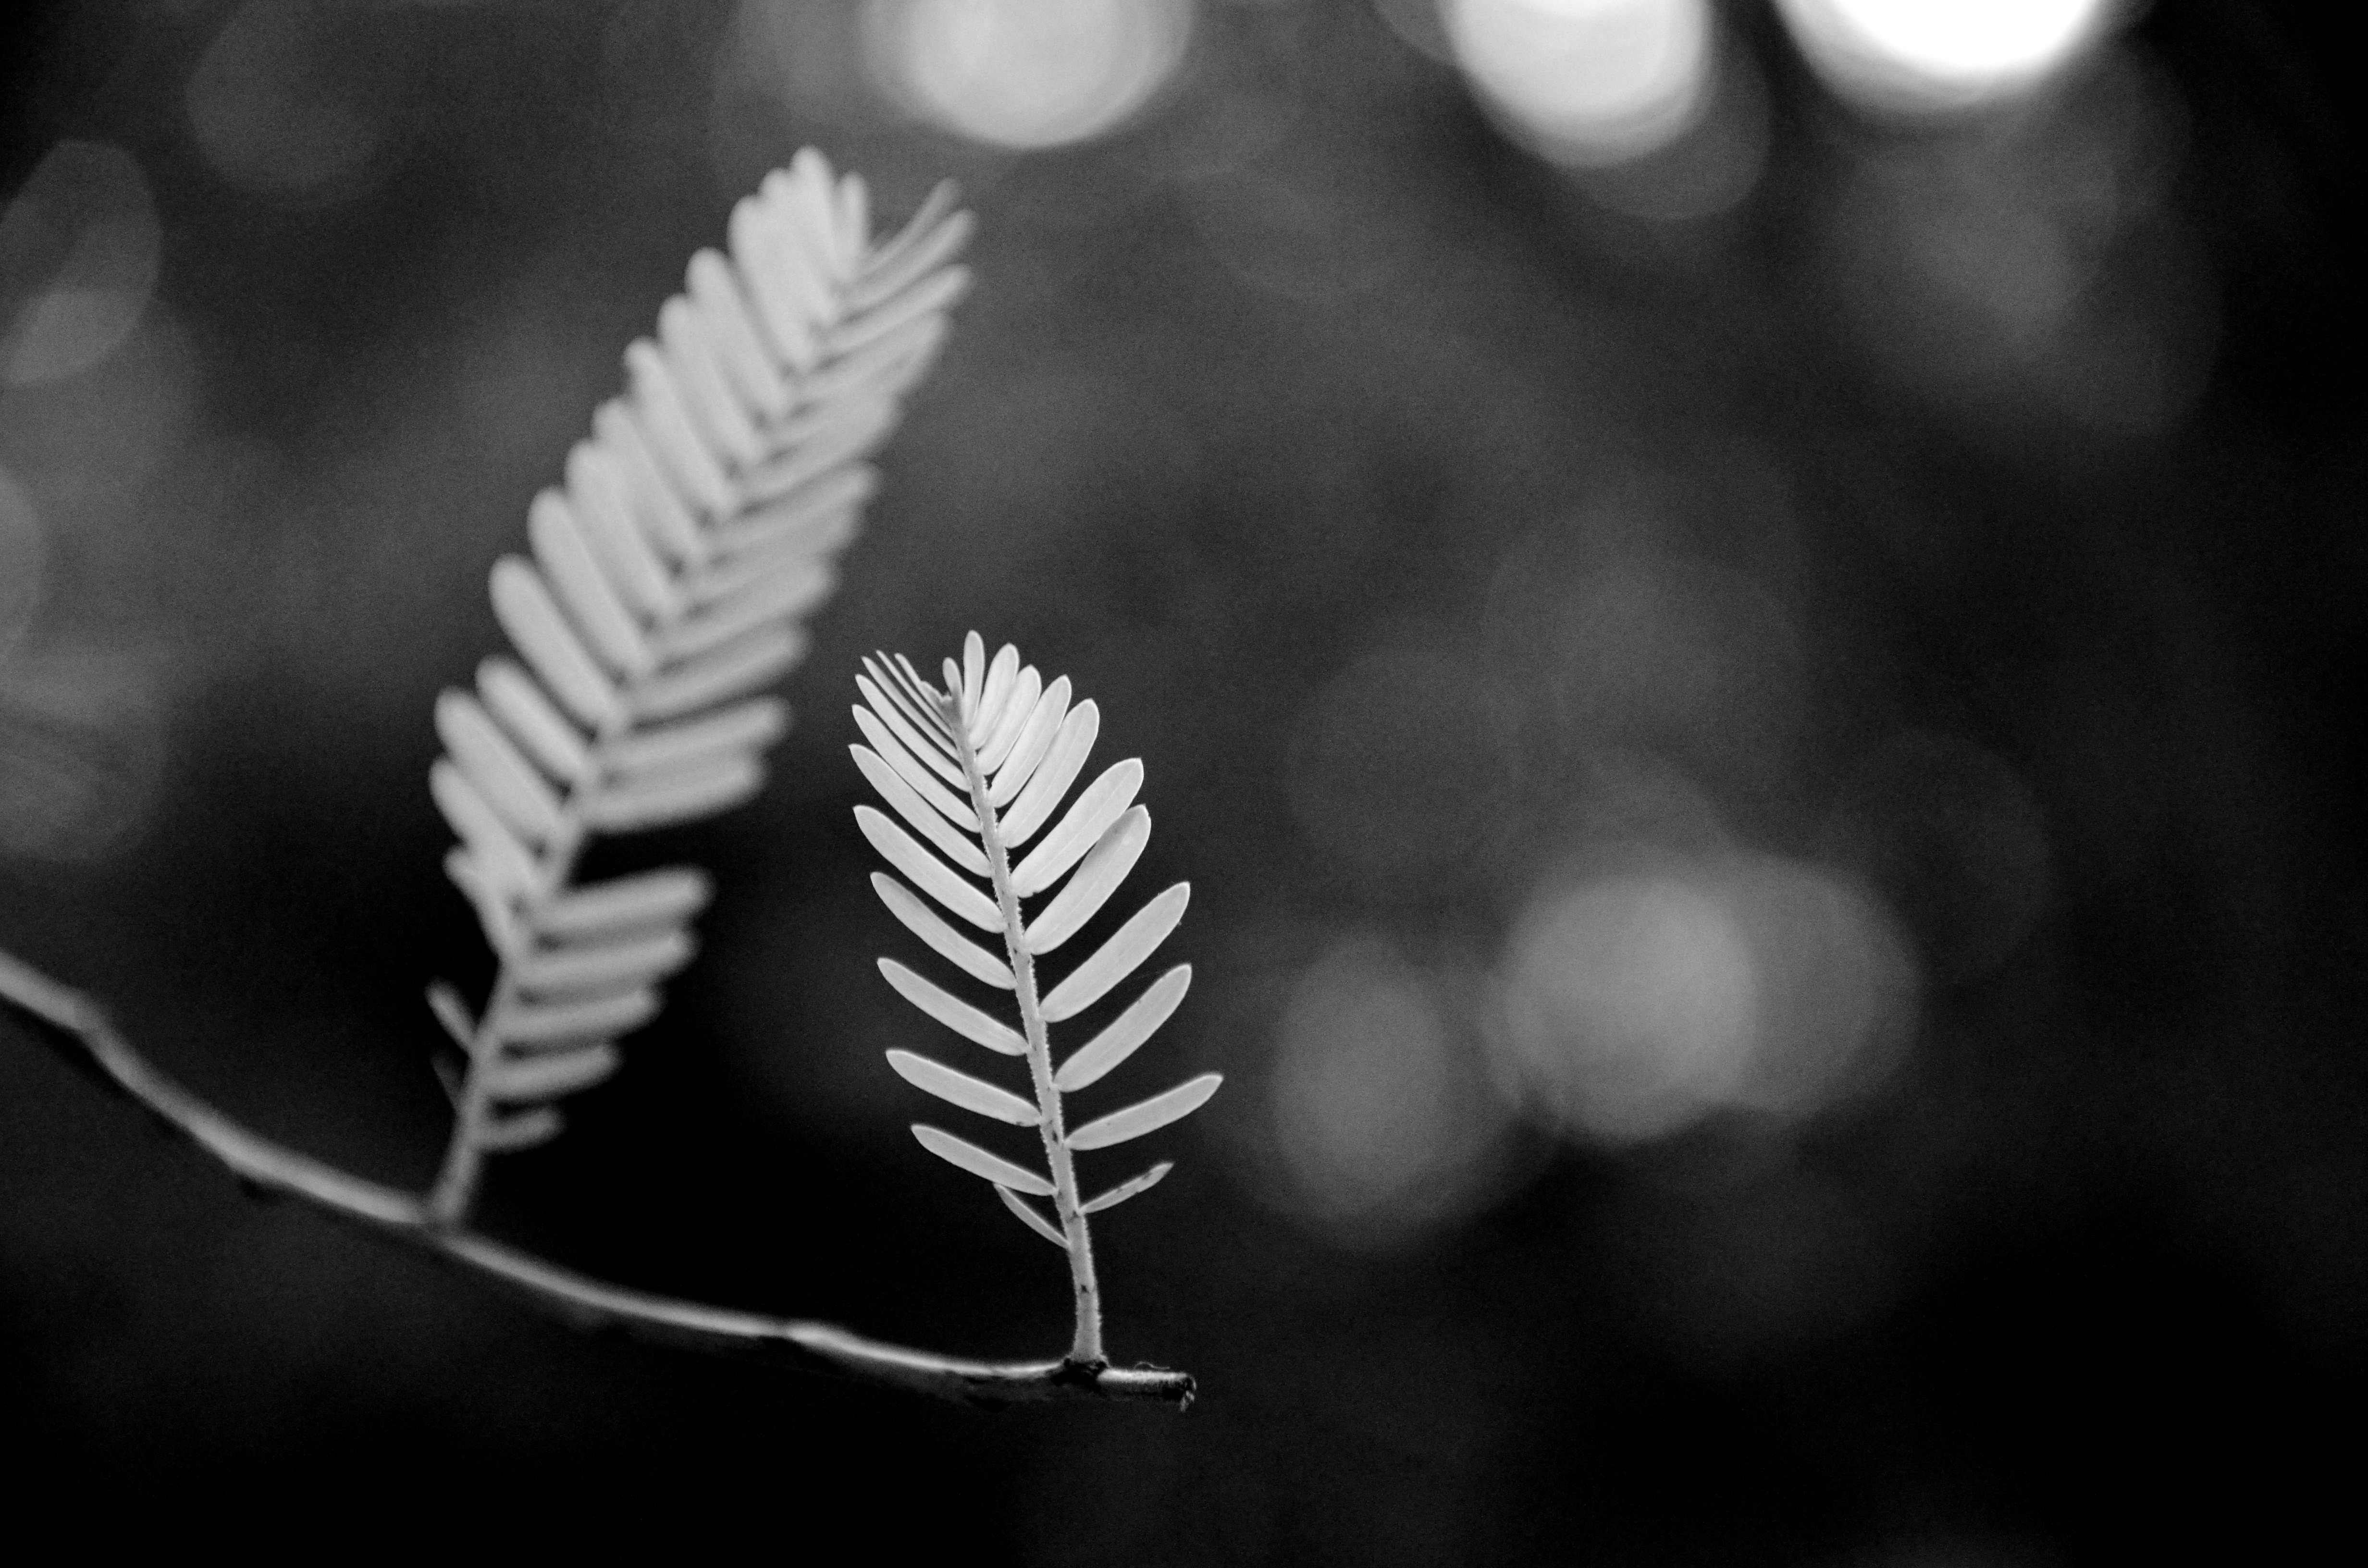
hand, branch, light, black and white, white, photography, leaf, flower, darkness, black, monochrome, close up, macro photography, monochrome photography, computer wallpaper